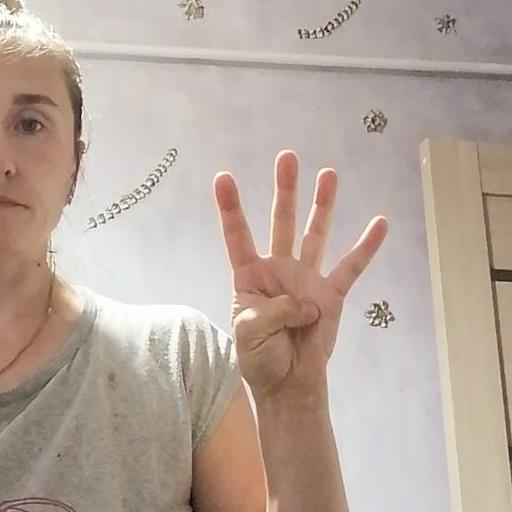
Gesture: four